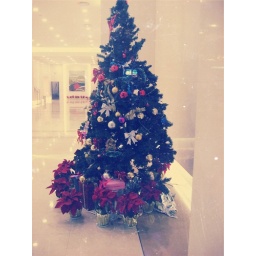
christmas tree in a building